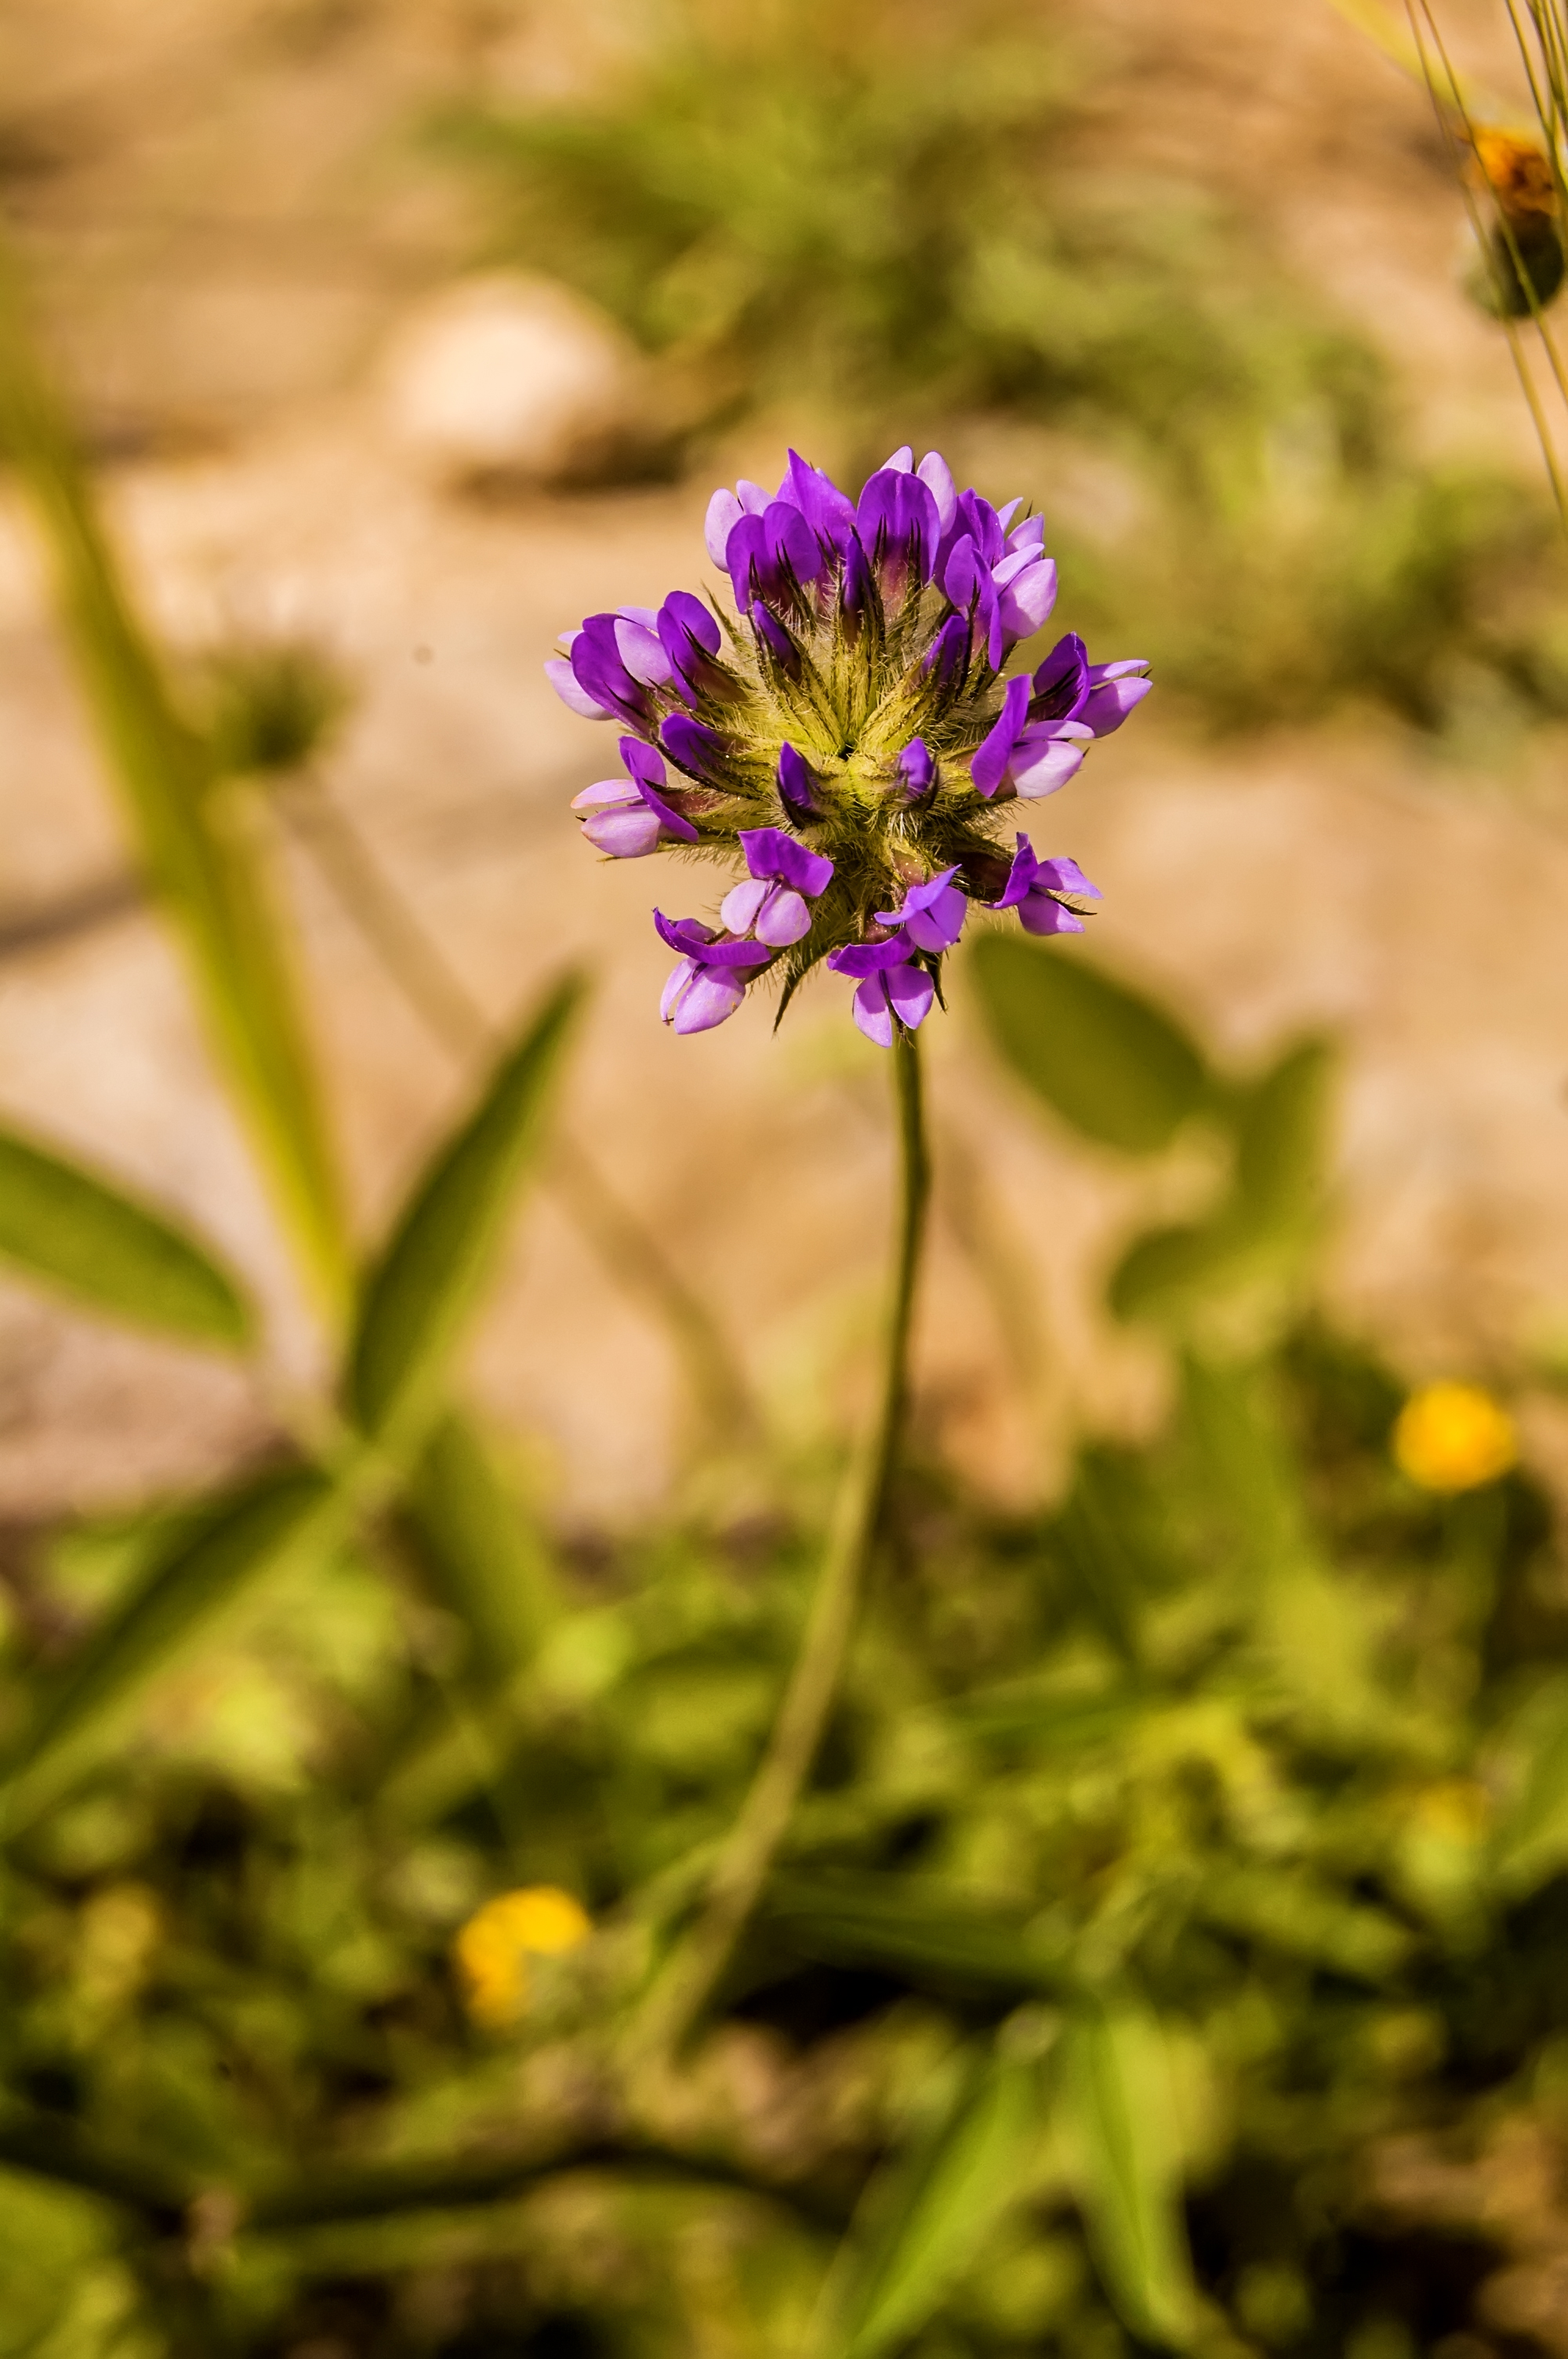
plant, flower, purple, petal, spring, flora, wildflower, flowering plant, annual plant